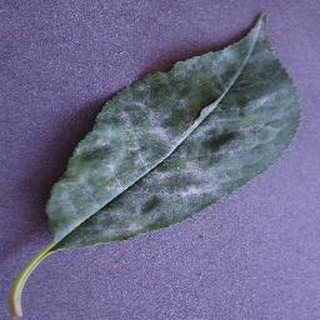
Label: cherry_powdery_mildew